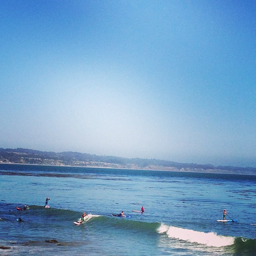
A group of people surfing in the ocean
A lovely clear blue sky day and everyone is surfing.
many people riding surf boards on a wave

People are surfing in the ocean at a beach.
A group of people who are in the water at a beach.